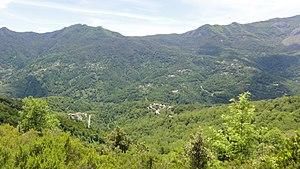
Alesani est une ancienne piève de Corse. Située dans l'est de l'île, elle relevait de la province d'Aléria sur le plan civil et du diocèse d'Aléria sur le plan religieux.
Valle-d'Alesani est une commune française située dans la circonscription départementale de la Haute-Corse et le territoire de la collectivité de Corse.